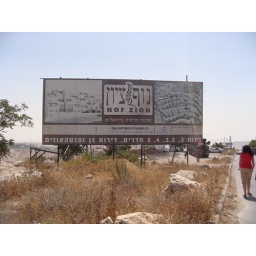
Gentrification as apartheid: sign for a future Jewish settlement on this hill in East Jerusalem.